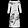
Label: Dress